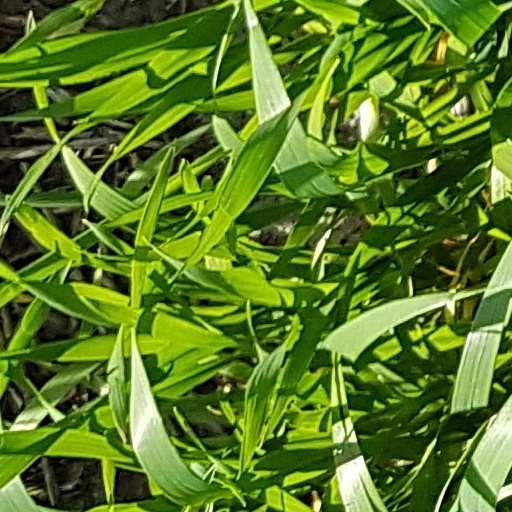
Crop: wheat